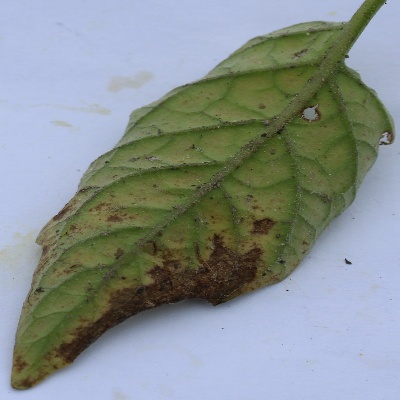
Crop: Tomato
Condition: verticulium wilt